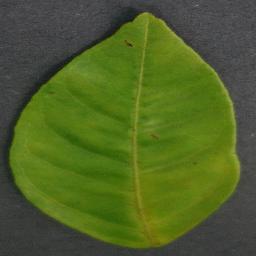
Label: Orange___Haunglongbing_(Citrus_greening)